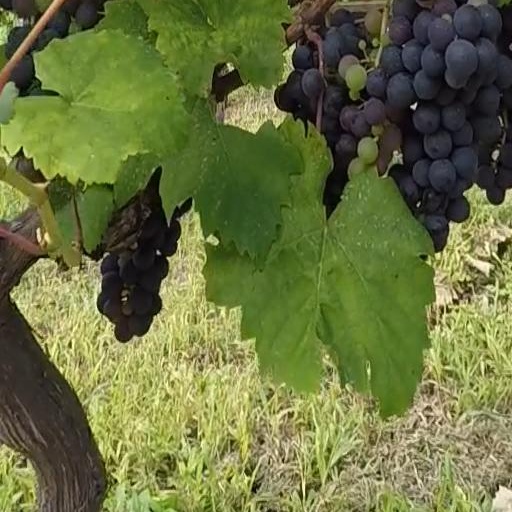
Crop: grape